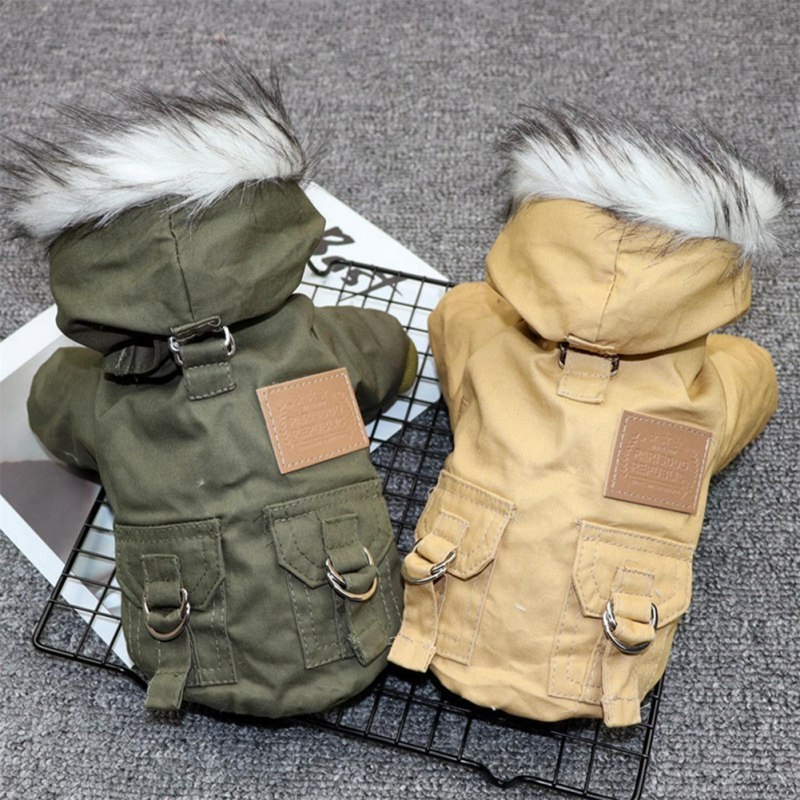
Double-layer plus fleece pet clothes
Material: Cloth Product Category: Two-legged clothing style: Casual Applicable gender: Ceneral size：cm bust Back length XS 32 20 S 38 25 M 44 30 L 50 35 XL 56 40 2XL 62 45
Brand: Goods Paw
Category: Animals & Pet Supplies > Pet Supplies > Pet Apparel > Pet Hoodies